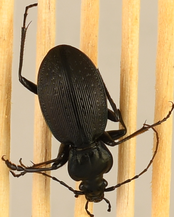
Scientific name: Carabus goryi
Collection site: Mountain Lake Biological Station NEON (MLBS), plot MLBS_001